Province of Spalato

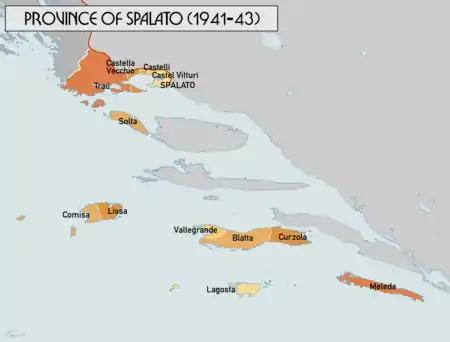
Map of the province of Spalato

Province of Spalato was a province of the Italian Governorate of Dalmatia, created in May 1941 during World War II (by the "Regio Decreto Legge del 18 maggio 1941"). It lasted until September 1943.